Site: brandenburg
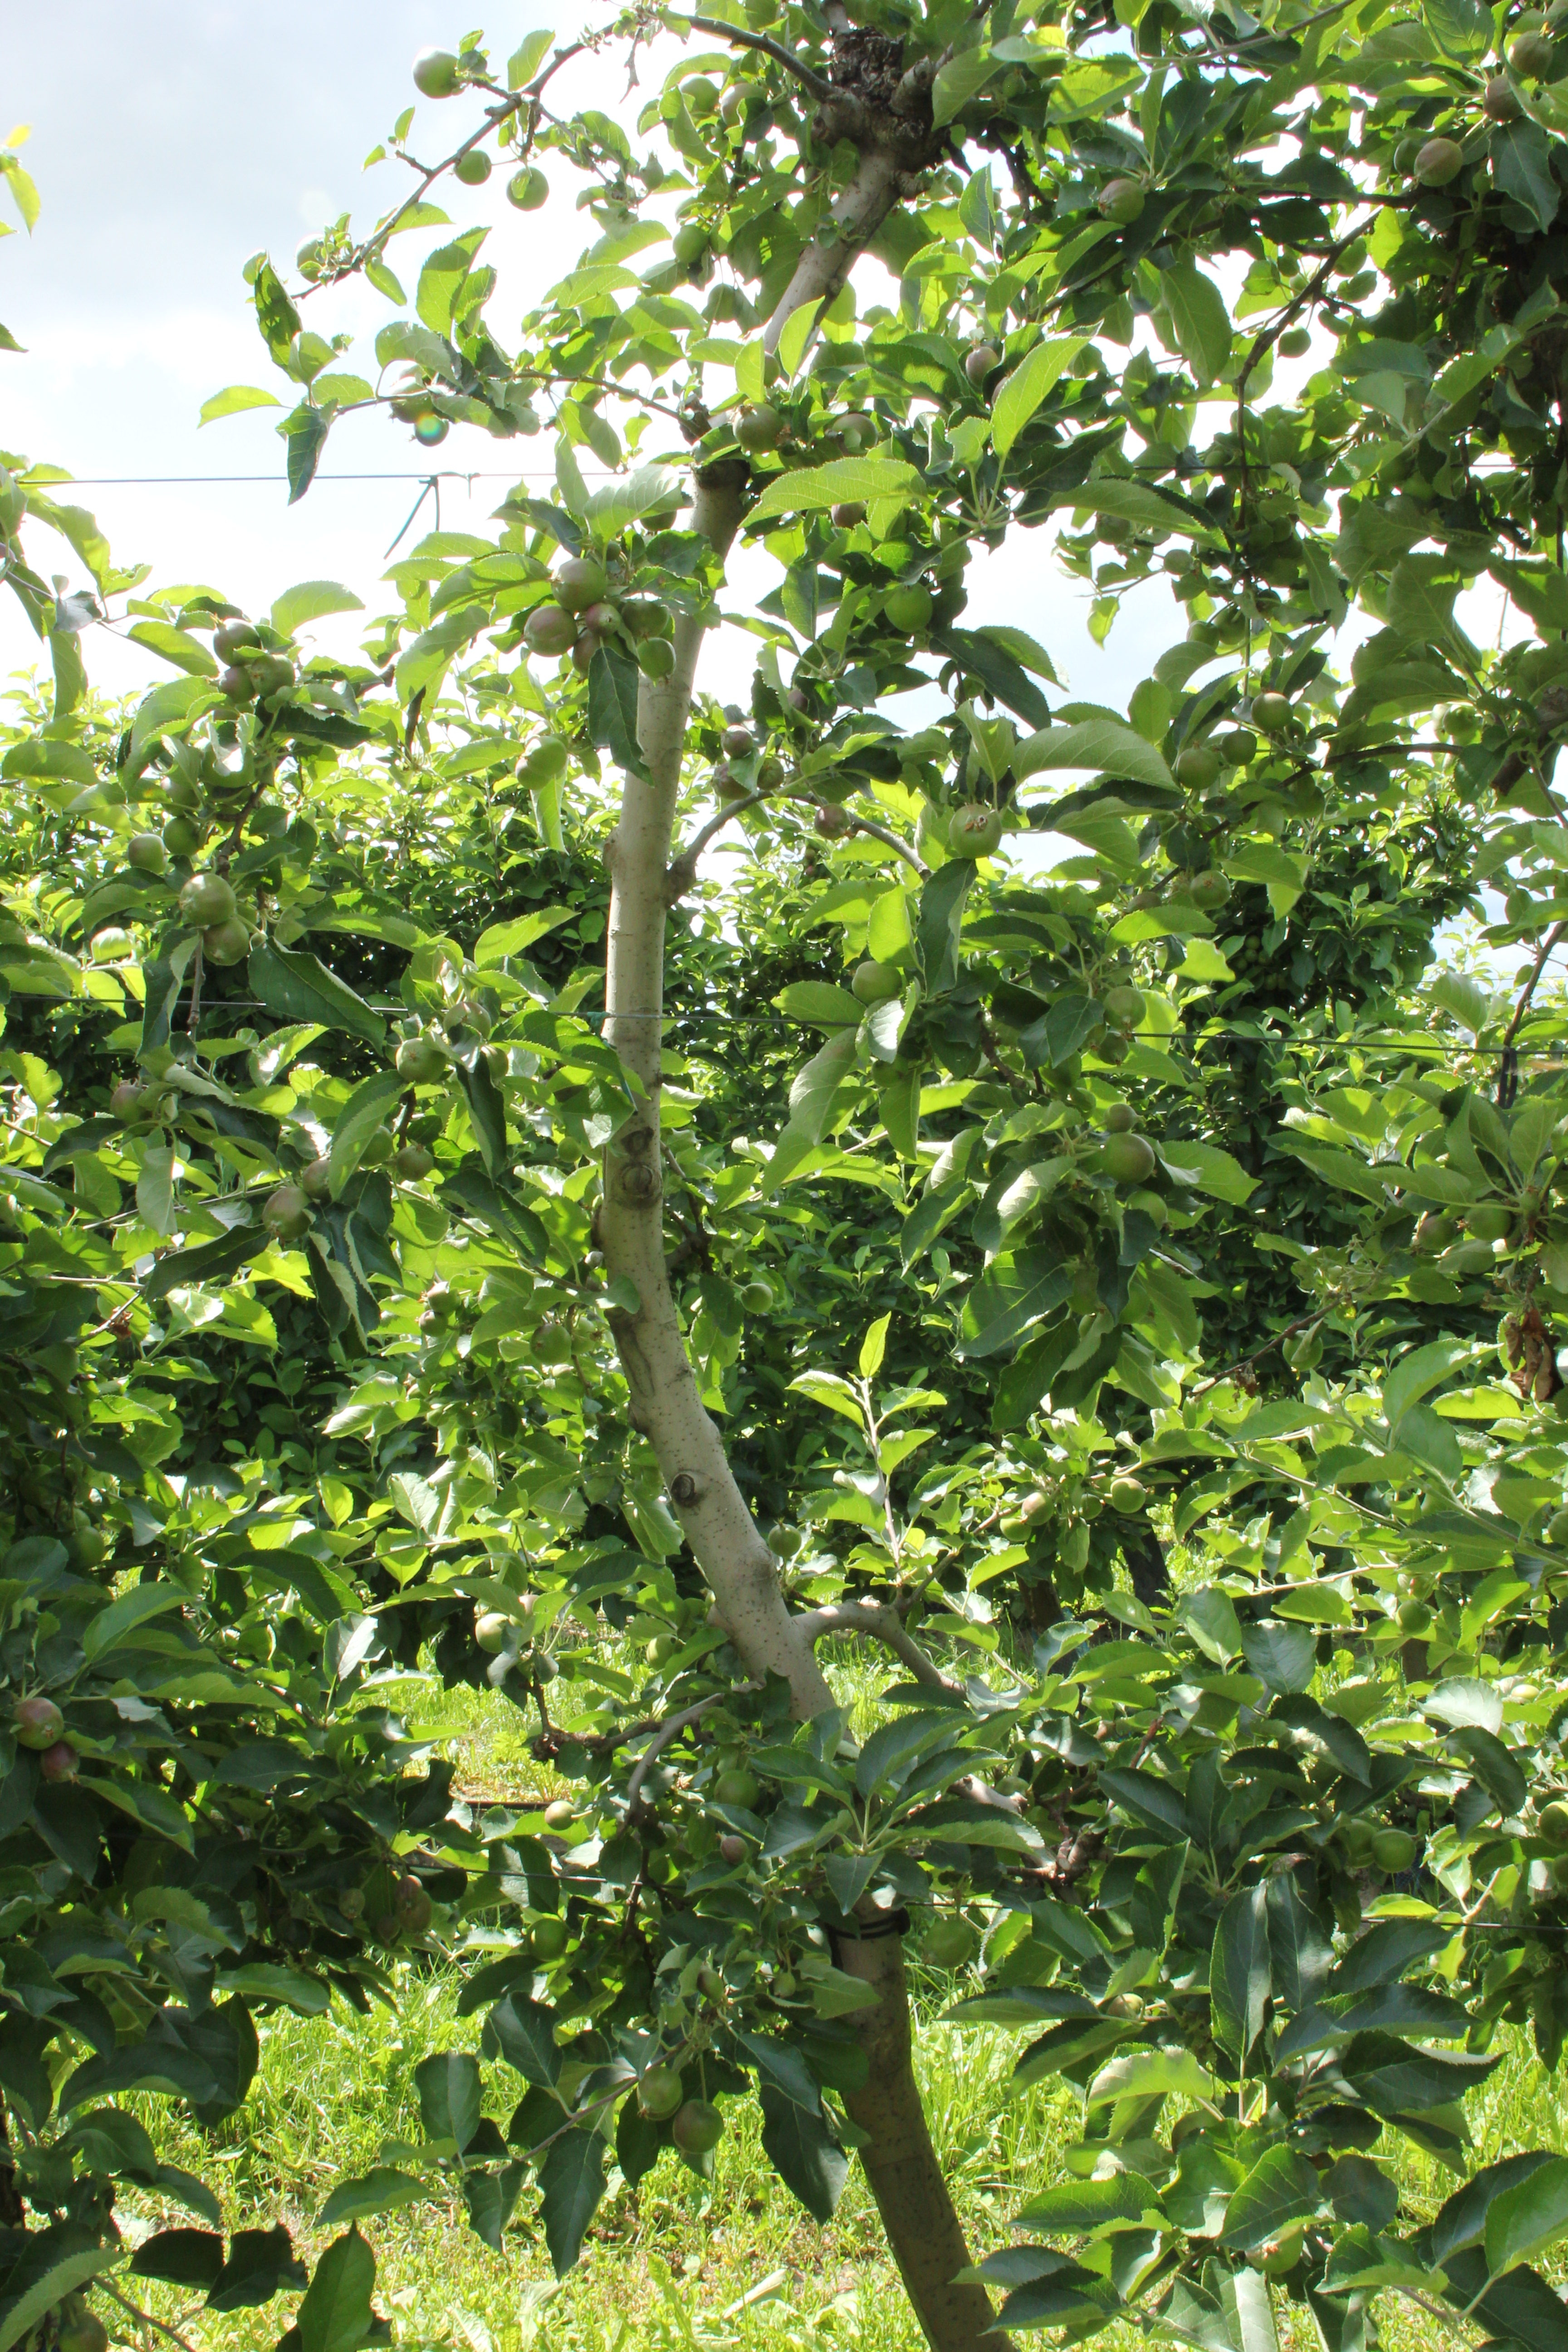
Growth stage (BBCH 73): Development of fruit